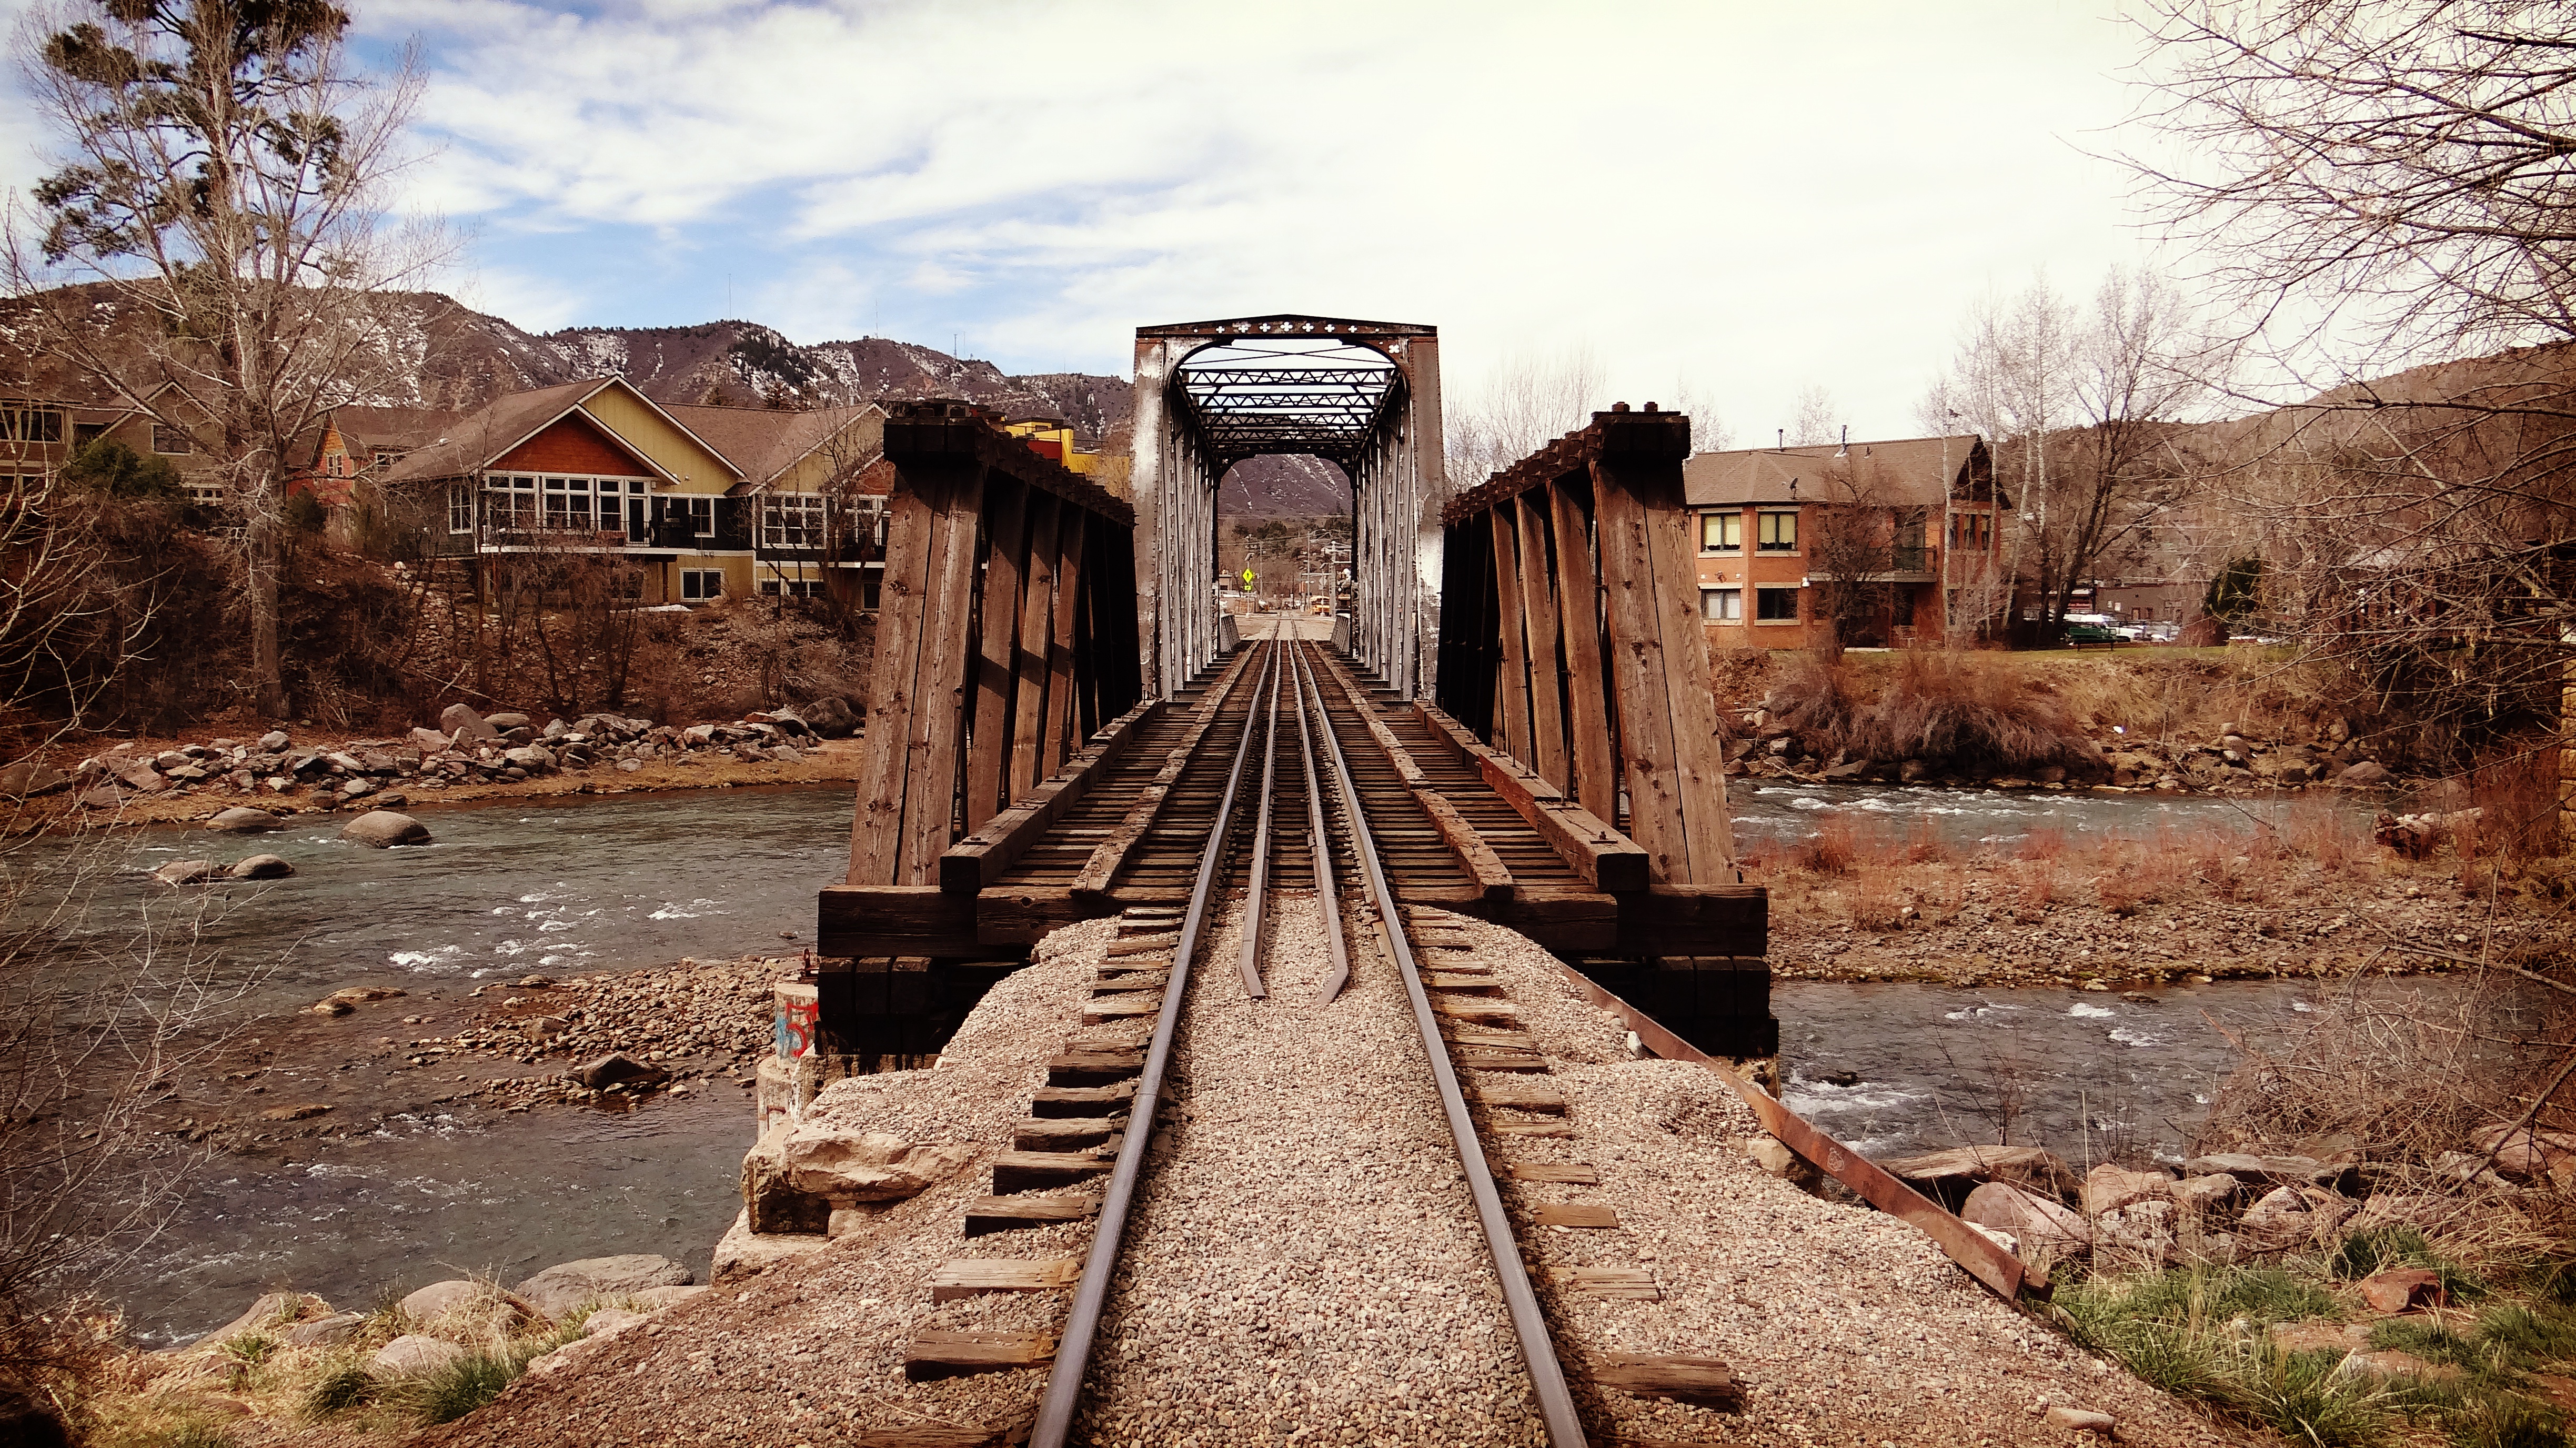
track, bridge, transport, ruins, rail transport, rural area, ancient history